Horní Suchá

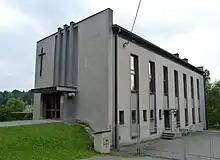
Church of the Brethren prayer house

Horní Suchá may have been founded by Polish monks from the Order of Saint Benedict from the Orlová monastery. The first mention of the village comes from a Latin document of the Diocese of Wrocław called "Liber fundationis episcopatus Vratislaviensis" from around 1305 as "Sucha utraque" (i.e. "both Suchas" in Latin (the other being Dolní Suchá).